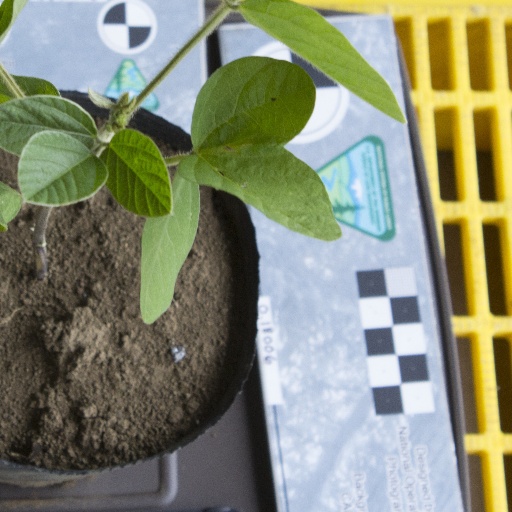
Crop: soybean